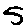
Label: 5